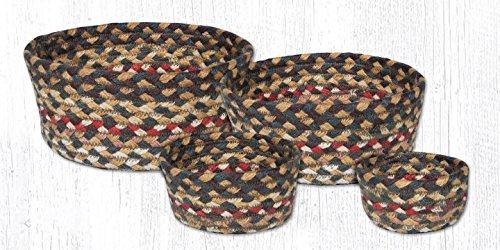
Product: Earth Rugs 36-CB051 Basket Set, 9" W x 9" L, Multicolor
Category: Home & Kitchen | Home Décor | Kids' Room Décor | Rugs
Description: Dimensions: 9"W x 9"L.
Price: $34.22
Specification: ProductDimensions:9x9x0.2inches|ItemWeight:1.2pounds|ShippingWeight:1.2pounds(Viewshippingratesandpolicies)|Manufacturer:EarthRugs|ASIN:B079T6MJVY|Itemmodelnumber:36-CB051